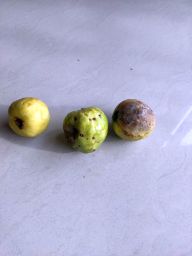
Fruit: Guava
Quality: Mixed